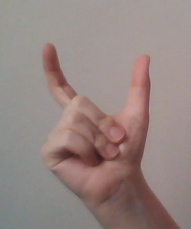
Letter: nun